Australian cricket team in England in 1912

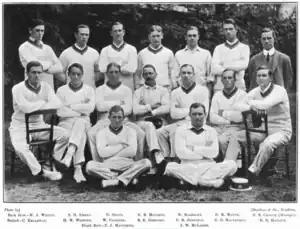
The Australian team that toured England in 1912.

The Australia national cricket team toured England from May to September 1912, and took part in the 1912 Triangular Tournament, playing three Test matches each against the England national cricket team and the South Africa national cricket team. The tournament was won by England. Australia were captained by Syd Gregory.